Darasuram

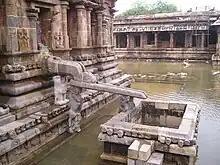
Inundated Temple

Inscription No. 563 at page 557. No. 23 of 1908 on the inner Gopura of the temple, right of entrance. Record dated in the 10th Year, Tai 11, of the reign of the Pandya King Maravarman alias Tribhuvana Chakravartin Srivallabhadeva registering the provision made for repairs and for celebrating festivals in the temple of XXXI Ra (ja) ra (ja) isuram Udaiyanayanar, by the residents of Uttattur-nadu, a sub-division of Kulottungasola-valanadu.